2014 Thai coup d'état

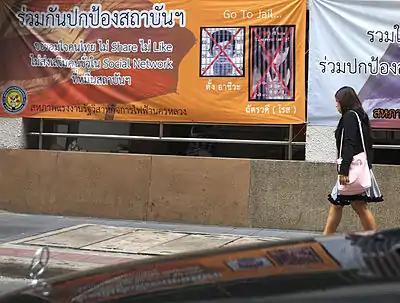
A banner in Bangkok, observed on 3 June 2014, informs the public that "liking" or "sharing" the activity of those who openly disrespect the Monarchy on social media could land them in prison. The banner says this is "for the sake of the monarchy". near Chit Lom, Bangkok, Thailand on 2014-06-30. The woman in the right side of the picture is Chatwadee Amornpat, known as 'London Rose' who has openly insulted the Monarchy.

After its establishment, the POMC held talks with rival groups for two days in an attempt to find resolution. It was reported that the participants were of conflicting opinions and no agreement could be adopted. During talks, the caretaker government was requested by the Election Commission to resign. The government denied the request, saying it was required by the constitution to stay in office. The 2007 constitution prescribed that the cabinet vacates office en bloc upon dissolution of the House of Representatives but it shall remain in office and continue to function until a new cabinet takes office.